Royal Malaysian Navy Museum

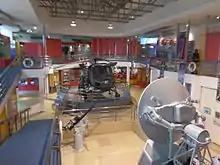
Royal Malaysian Navy Museum exhibition hall

Royal Malaysian Navy Museum is a museum which exhibits items used by the Royal Malaysian Navy in Malacca City, Malacca, Malaysia. Exhibits included photos of admirals, medals of honor, as well as information about the various ranks in the naval command, evolution of naval uniforms, naval weapons, communication equipment, navigation symbols and training programs.